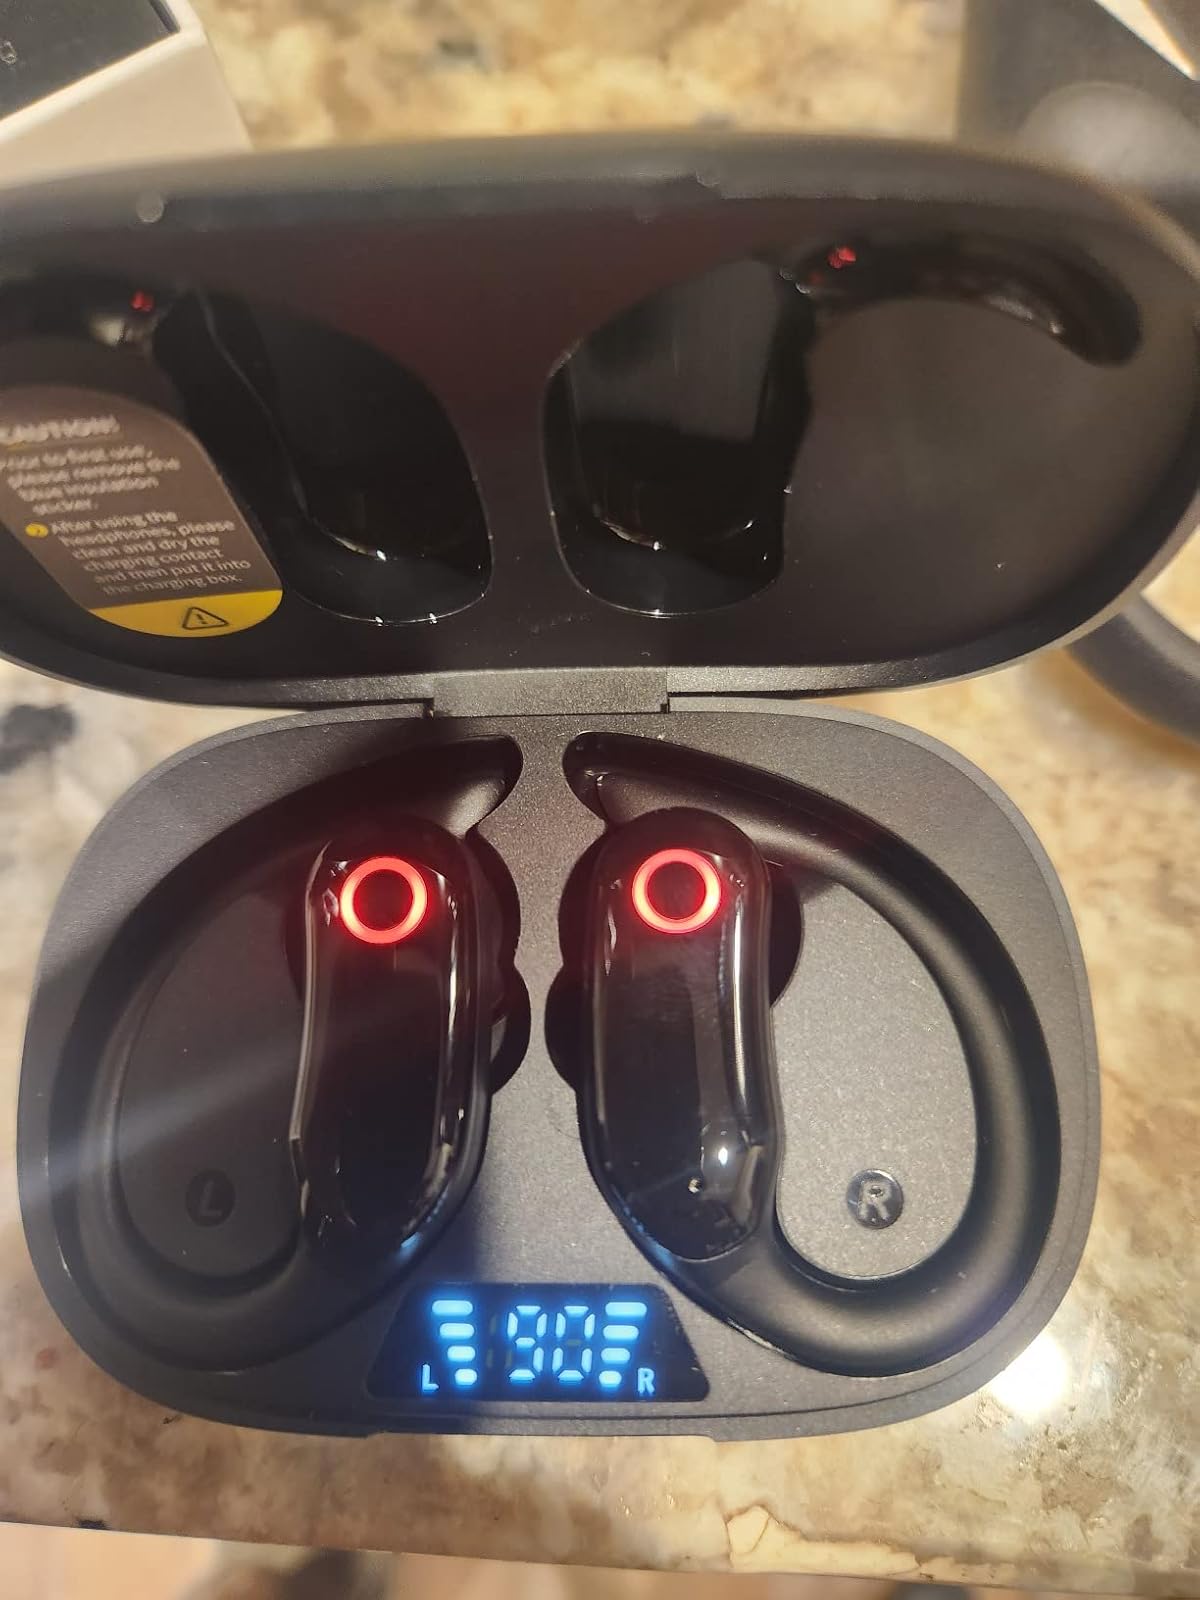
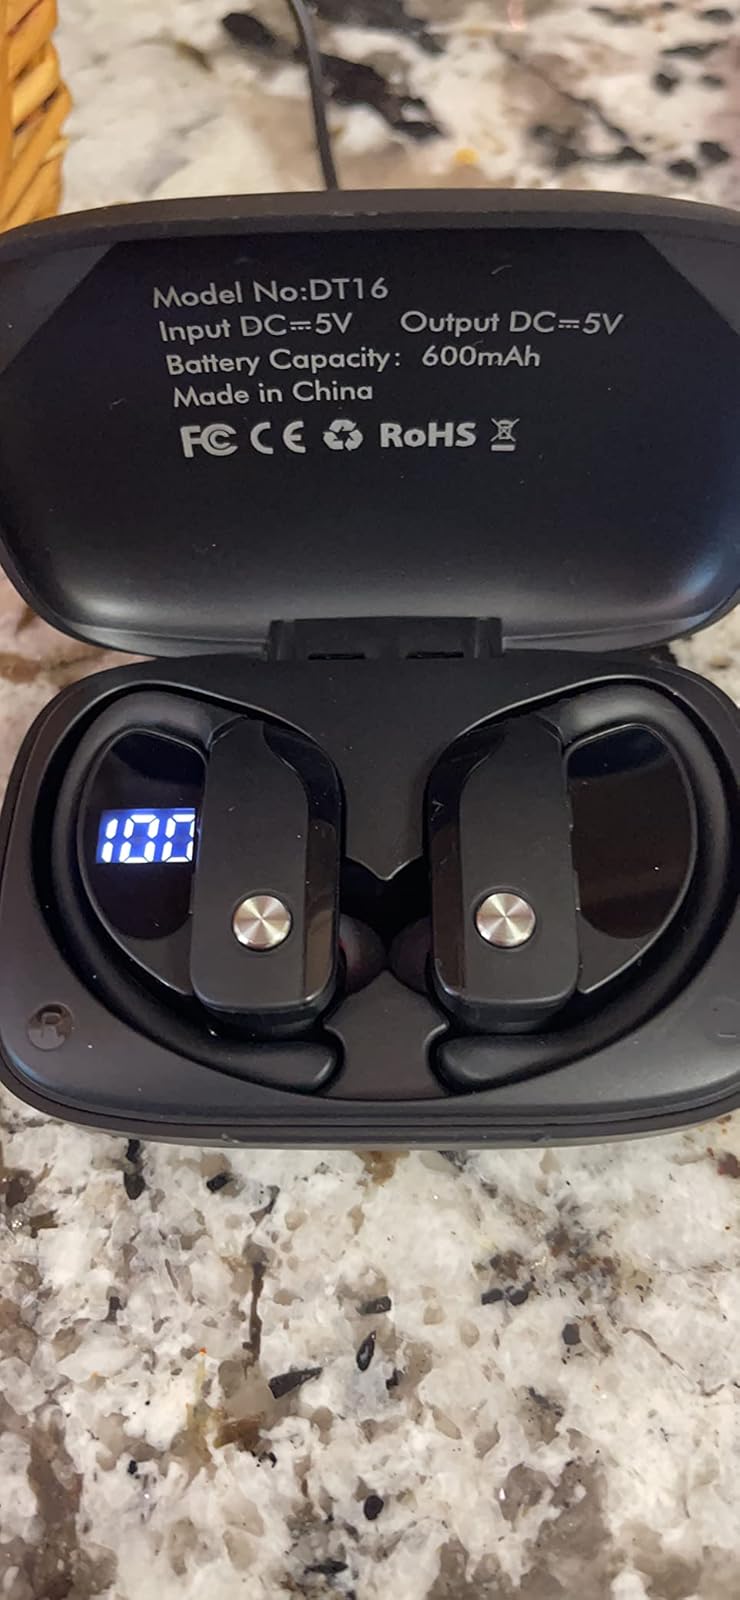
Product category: earbuds
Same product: no